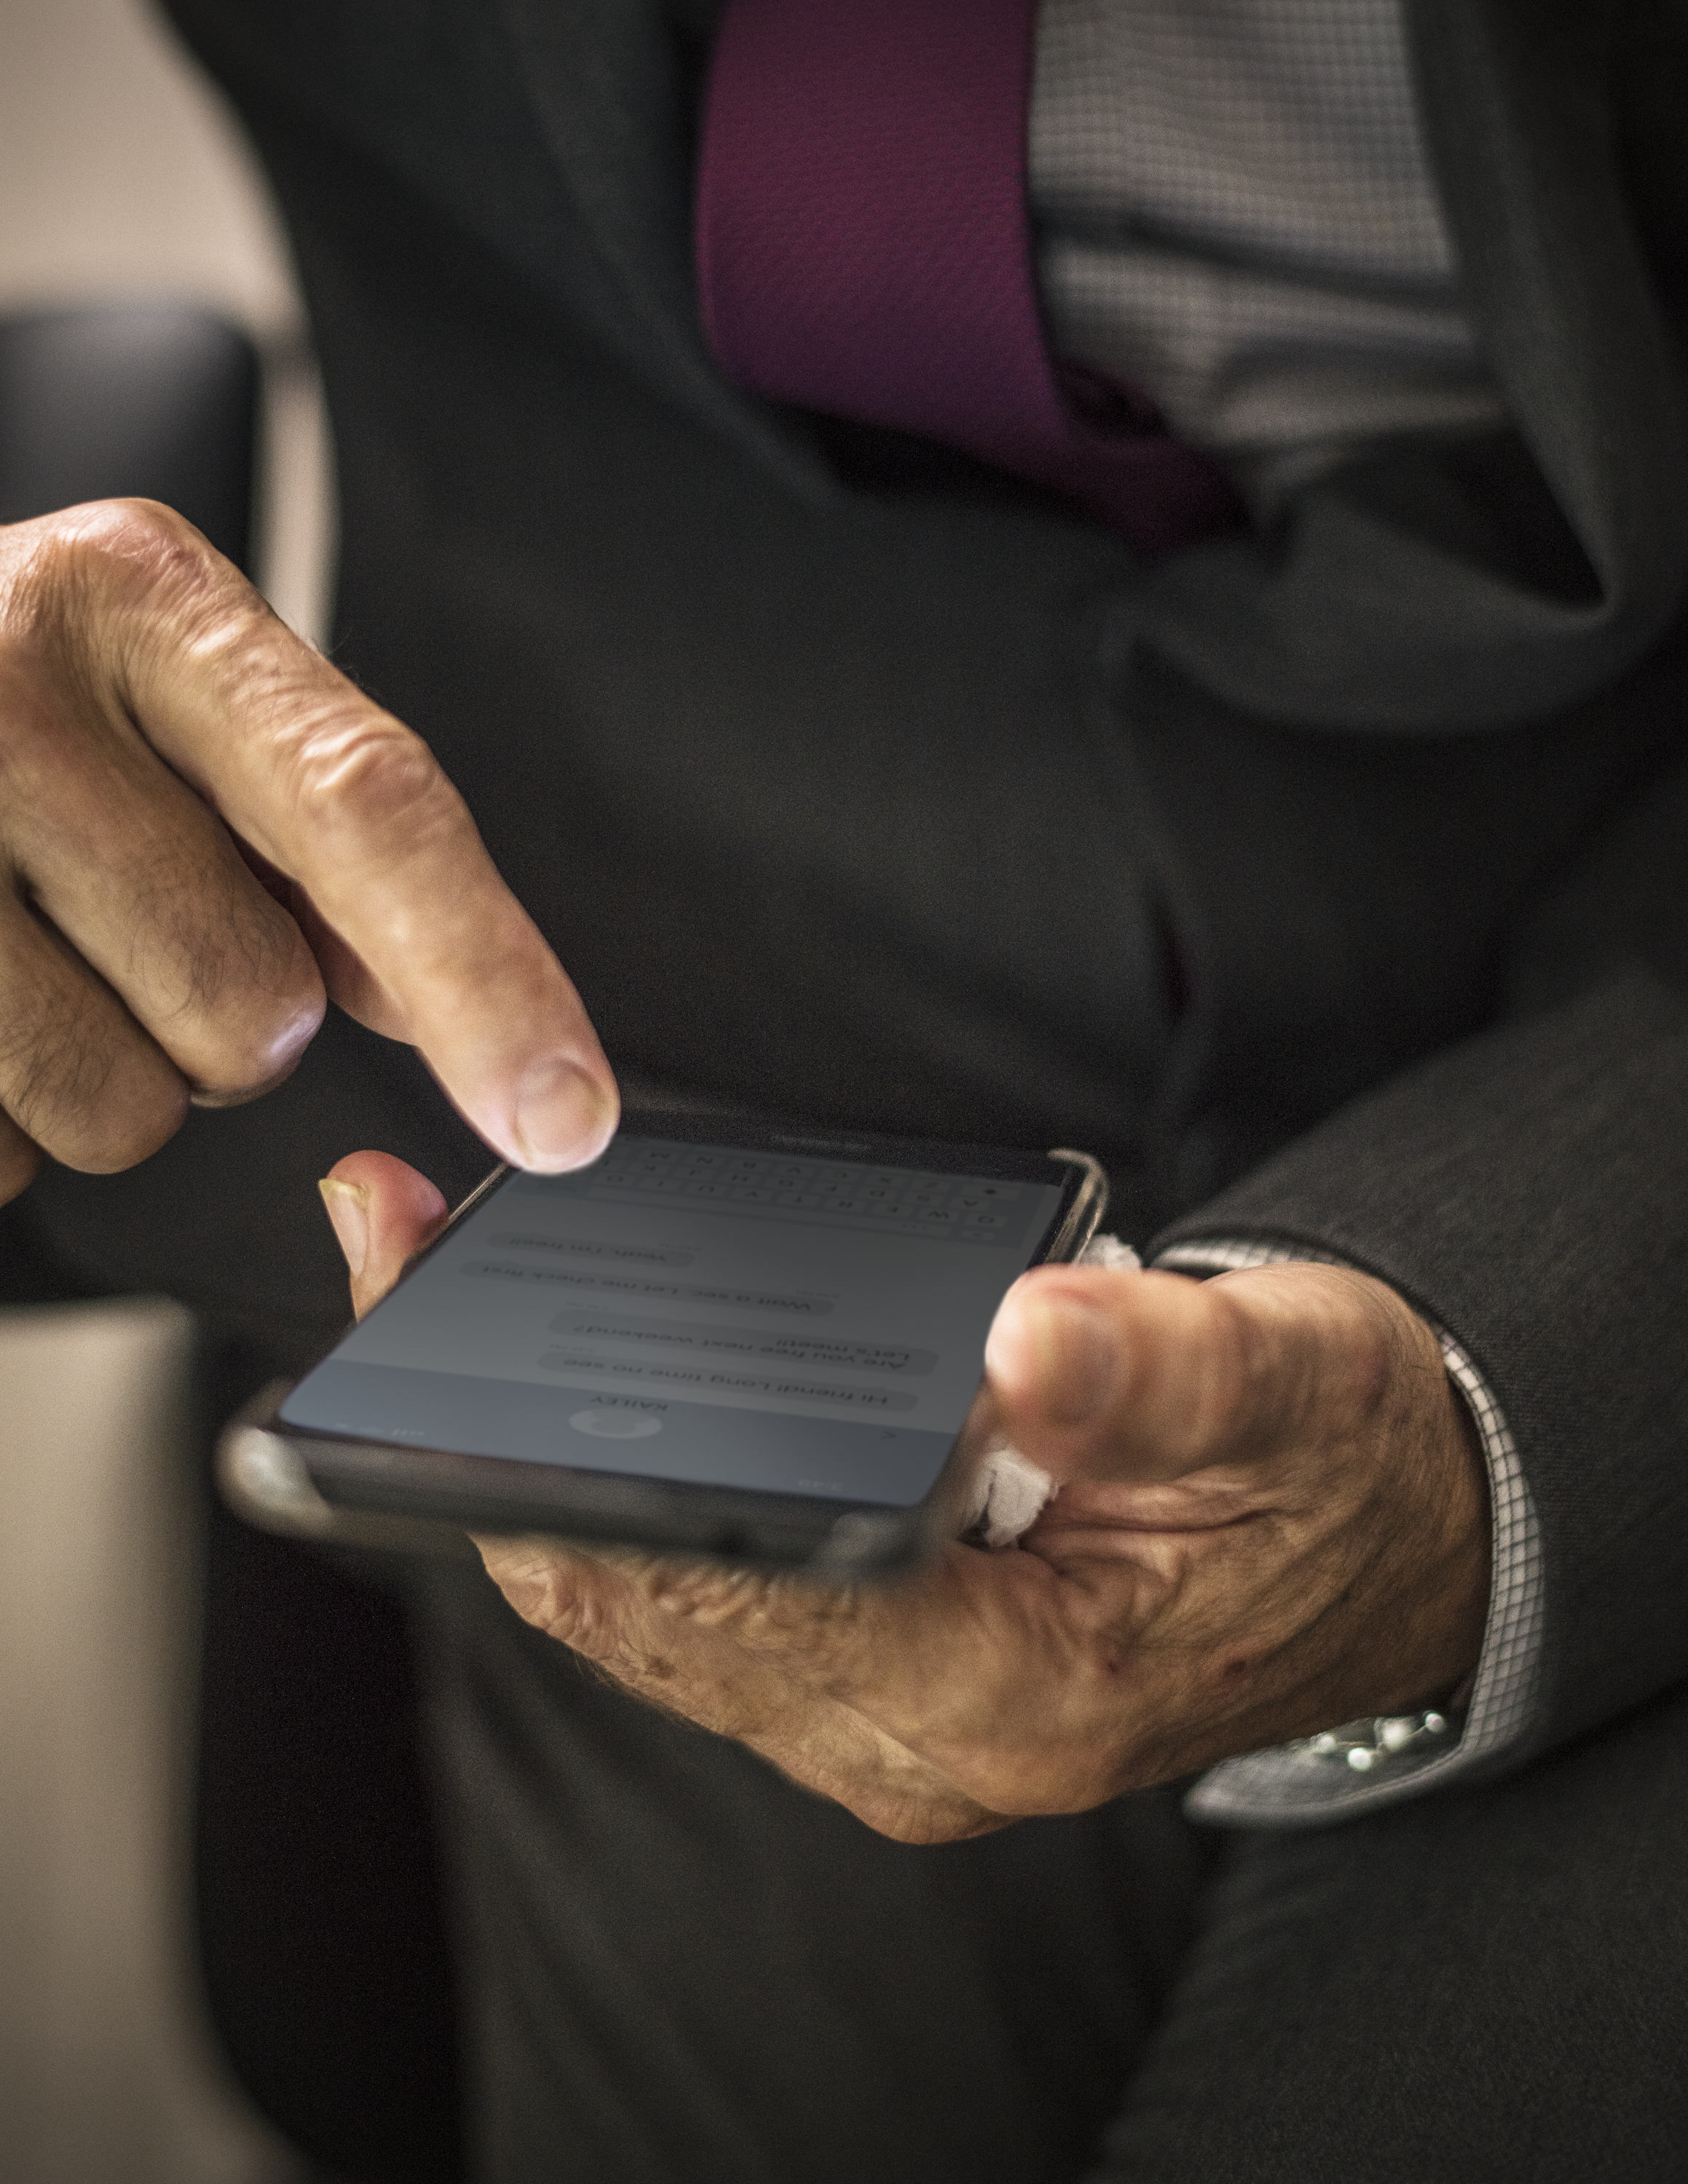
adult, american, application, boss, business, businessman, checking, copy space, design space, device, digital, european, guy, hand, holding, internet, leisure, lifestyle, looking, man, manager, messaging, office, one, person, phone, playing, professional, scrolling, smartphone, sms, suit, technology, text, texting, touching, using, westerner, white, wifi, wireless, working, finger